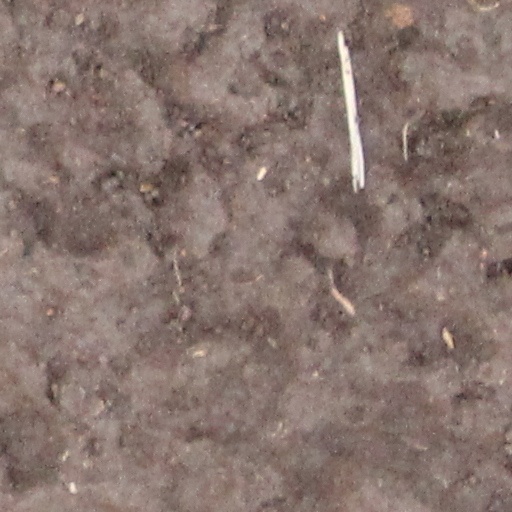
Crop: wheat